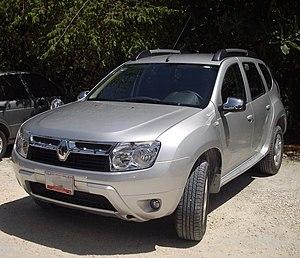
Le Duster est un SUV du groupe Renault vendu sous la marque roumaine Dacia en Europe et sous la marque Renault sur les autres marchés. Il est disponible en version 4×2 et 4×4. Le Renault Duster est le véhicule de la marque le plus produit en 2014.